Missouri Tigers

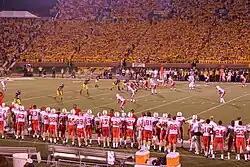
Chase Daniel takes a snap in the first quarter of the 2007 Mizzou vs. Nebraska football game

The men's basketball program has produced several NBA players, including Michael Porter Jr., Anthony Peeler, Doug Smith, Jon Sundvold, Steve Stipanovich, Kareem Rush, Keyon Dooling, Linas Kleiza, Thomas Gardner, Jordan Clarkson and DeMarre Carroll. The Tigers were regularly a national power under Norm Stewart, whose tenure spanned four decades but which failed to include a Final Four appearance despite numerous conference championships. The team advanced to the Elite Eight under Quin Snyder in 2002, but inconsistent performance and various improprieties in his leadership of the program caused him to be fired in the midst of an abysmal 2006 season. He was replaced with then-UAB head coach Mike Anderson. In 2009 the team lost in the Elite Eight to the Connecticut Huskies. Then, after a first-round exit from the NCAA tournament in 2011, Anderson took the head coaching position with the University of Arkansas. The head coaching vacancy was filled in early April 2011 with Frank Haith, the former Miami (Florida) head coach who left after the 2013 season to go Tulsa. In 2014, Kim Anderson became the new head basketball coach. The program is now led by Dennis Gates.